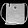
Label: Bag